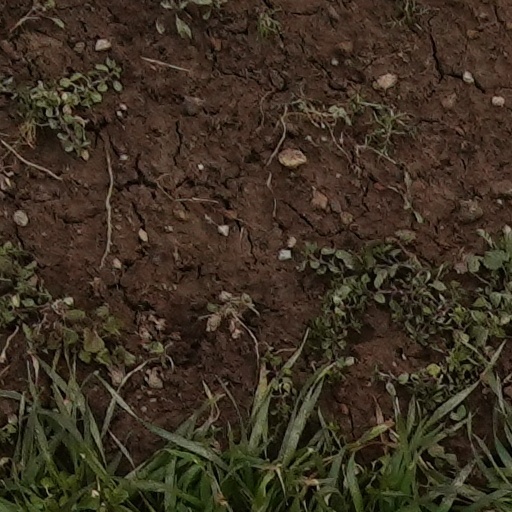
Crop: wheat